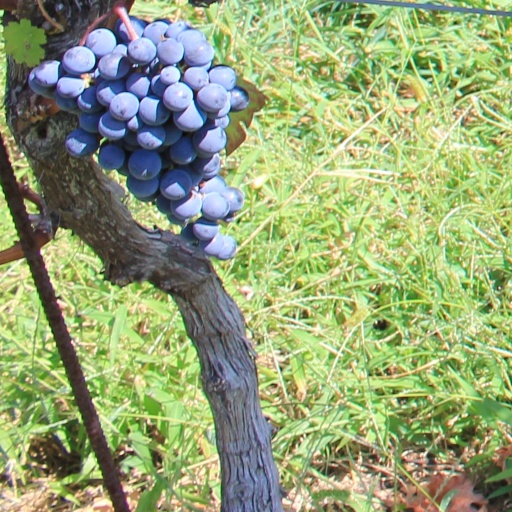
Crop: grape